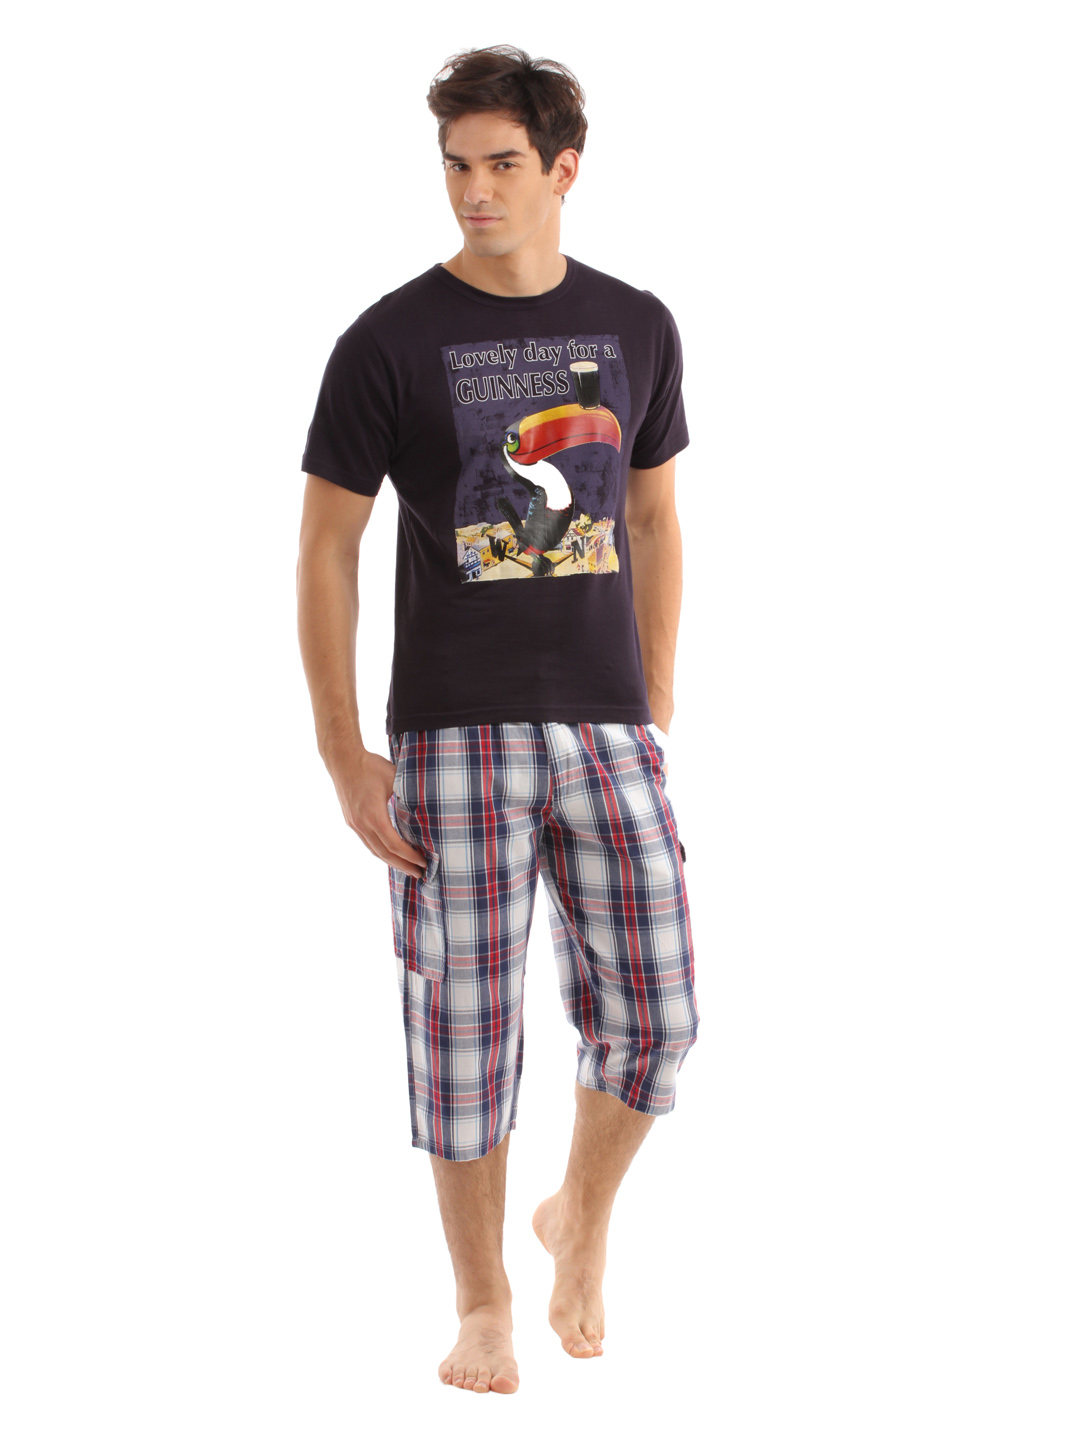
SDL by Sweet Dreams Men Purple Pyjama Set
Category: Apparel / Loungewear and Nightwear / Night suits
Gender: Men
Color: Purple
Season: Summer 2016
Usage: Casual